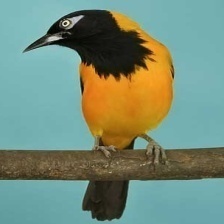
Species: VENEZUELIAN TROUPIAL
Scientific name: ICTERUS ICTERUS